Mian Mujtaba Shuja-ur-Rehman

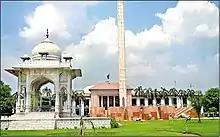
Beautiful view of Punjab Assembly Lahore - panoramio.jpg

Mian Mujtaba Shuja-ur-Rehman is a Pakistani politician who is currently serving as the Provincial Minister of the Finance Department of Punjab, Pakistan in the Maryam ministry since March 2024. He is a member of the Provincial Assembly of the Punjab under the PML-N since 2024 and prior to that served as a member, from 2002 to May 2018 and from August 2018 till January 2023.